Earlswood Lakes

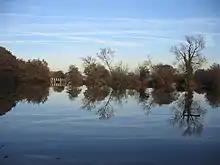
Terry's Pool

All three lakes are stocked with fish and are popular both locally, and as a venue for fishing matches. Prior to 1999, the fish stocks were mainly Bream and Roach and were unmanaged, but with a decline in the call for fishing of this type, major changes were made. The Engine Pool was drained to a very low level, and all of the large bream were moved to the Windmill pool, while the rest of the fish were moved to local canals. The pool was then refilled and stocked with five tons of Carp in 2000. New car parks, walkways and fishing platforms were constructed, to improve the facilities, and these are well-used, although the platforms are less useful during the summer months when the water levels drop, as water is used to feed the canal. Engine pool was drained in late 2017 after the Canal and River Trust became aware that it contained a population of invasive catfish. All the fish were removed, and the reservoir was then refilled and restocked. It re-opened for fishing in early 2020, and the restocking programme was expected to have released 40,000 carp weighing an average of by 2021.